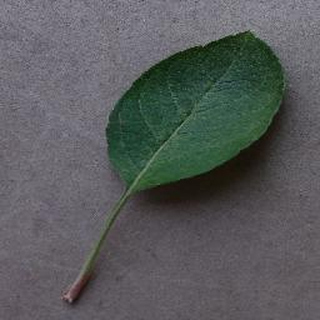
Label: healthy_apple